Essen-Überruhr–Bochum-Langendreer railway

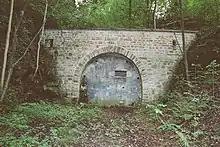
Portal of the only tunnel on the Hasenwinkel coal line.

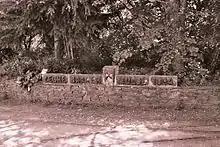
Tunnel keystone.

The Hasenwinkel coal line was a network of coal lines that was used for freight transport in Bochum. It ran from Bochum-Laer to the Dannenbaum colliery (later the site of the Bochum I plant of Opel), the Prinz Regent colliery and Haus Weitmar (a stately house) on the way to Bochum-Dahlhausen station in Dahlhausen on the Ruhr Valley Railway, which runs next to the Ruhr river.